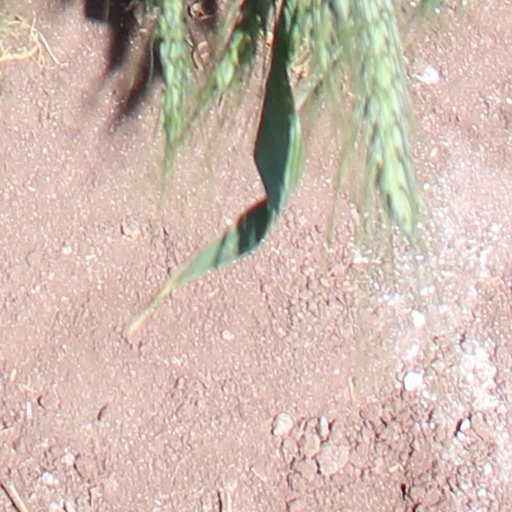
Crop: wheat